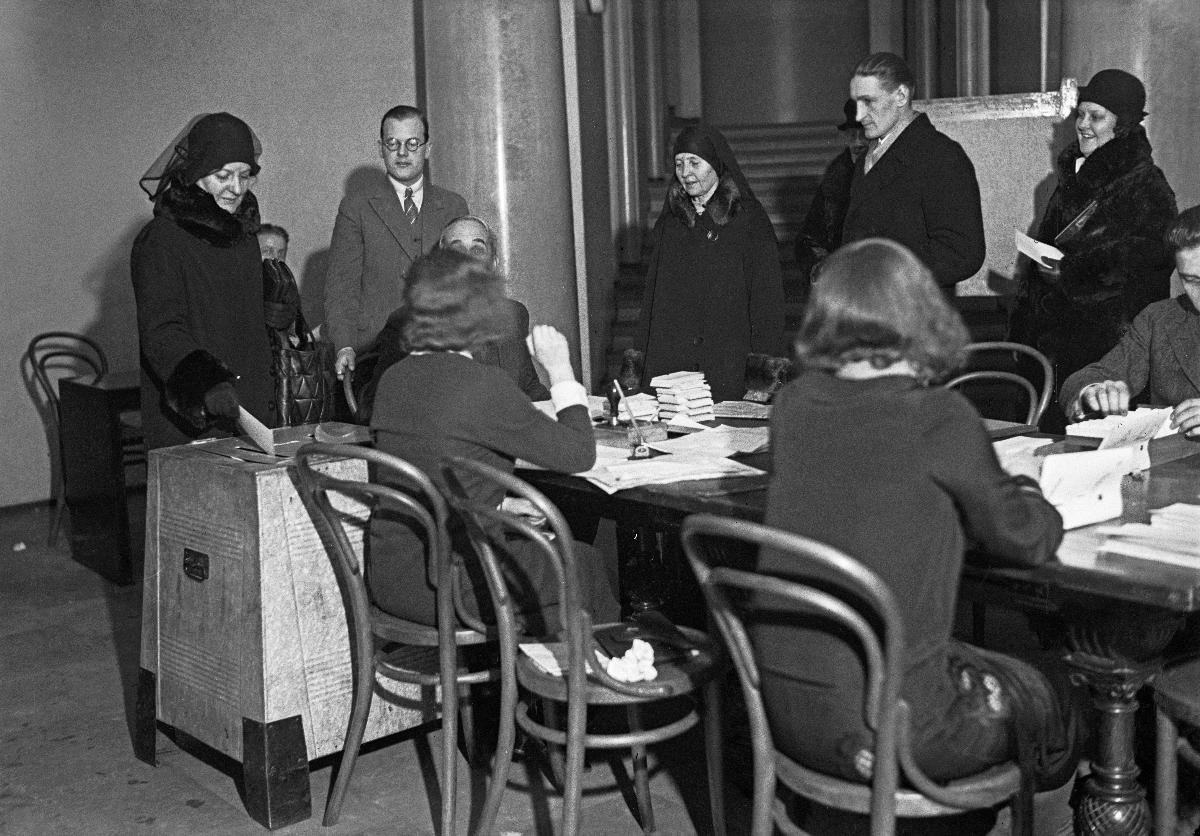
Kansanäänestys kieltolaista
Folkomröstning angående förbudslagen; The prohibition referendum
sisällön kuvaus: Kieltolakiäänestys Helsingissä 29.-30.12.1931. Äänestystä eduskuntatalossa 30.12.1931. content description: Referendum concerning the Prohibition Law in Helsinki 29.-30.12.1931. Voting at the Parliament house of Finland 30.12.1931. innehållsbeskrivning: Förbudslagsomröstningen i Helsingfors 29.-30.12.1931. Röstning i riksdagshuset 30.12.1931.
Kuvaaja: Sundström, Hugo, kuvaaja
Vuosi: 1931
Paikka: Suomi, Uusimaa, Helsinki
Aiheet: alkoholi (päihteet); kieltolait; kansanäänestykset; äänestykset; HBL; alcohol (beverage); prohibition acts; alcohol; spirits; laws; prohibition laws; politics; referendum; voting; referenda; votes; alkohol (rusmedel); förbudslagar; politik; alkohol; sprit; förbudslagen; lagar; förbud; folkomröstning; röstning; folkomröstningar; omröstningar